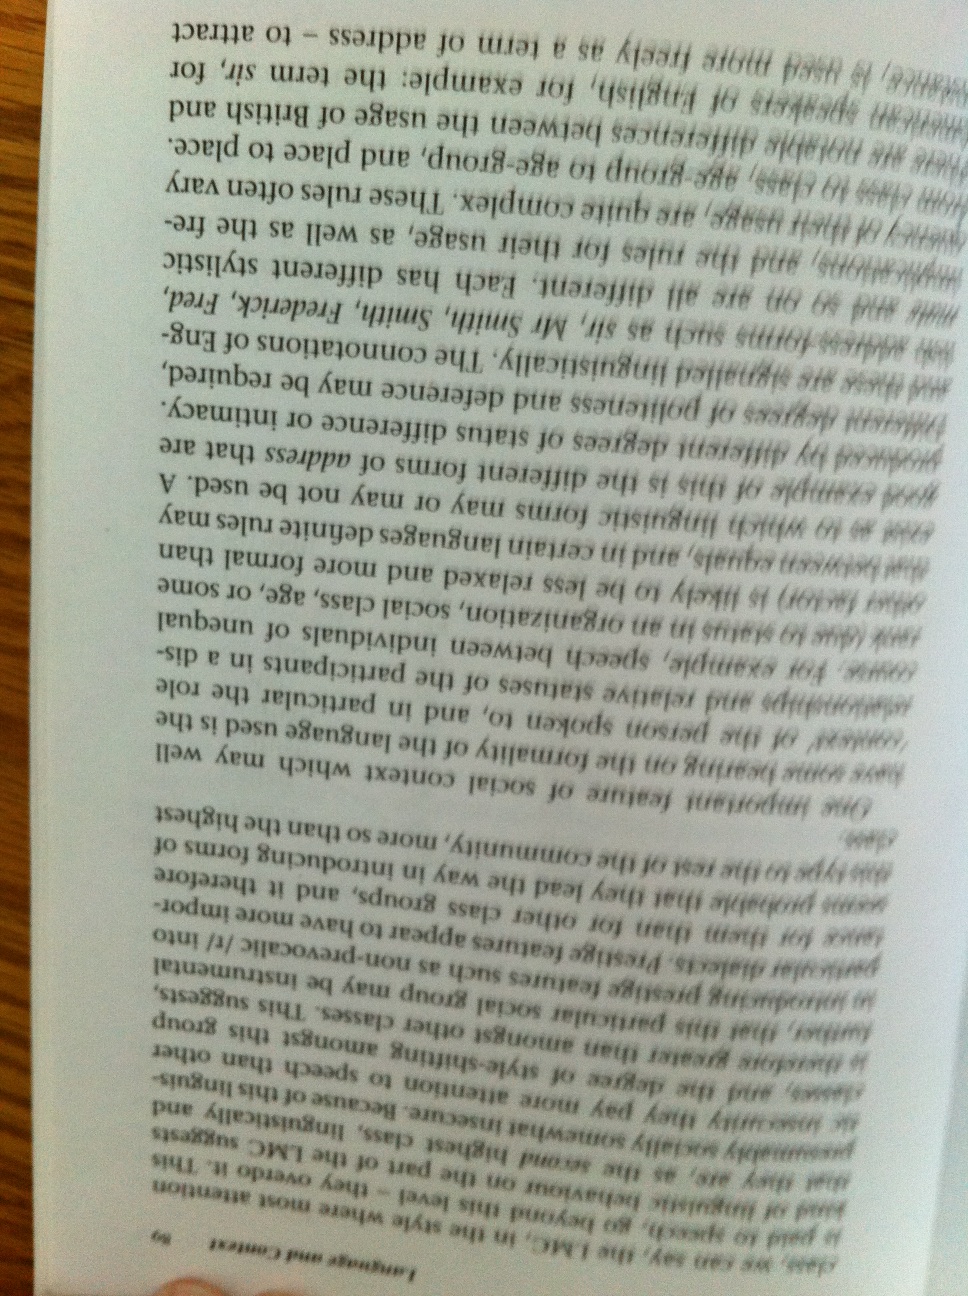Question: What page is this?  Thank you.
Answer: unanswerable